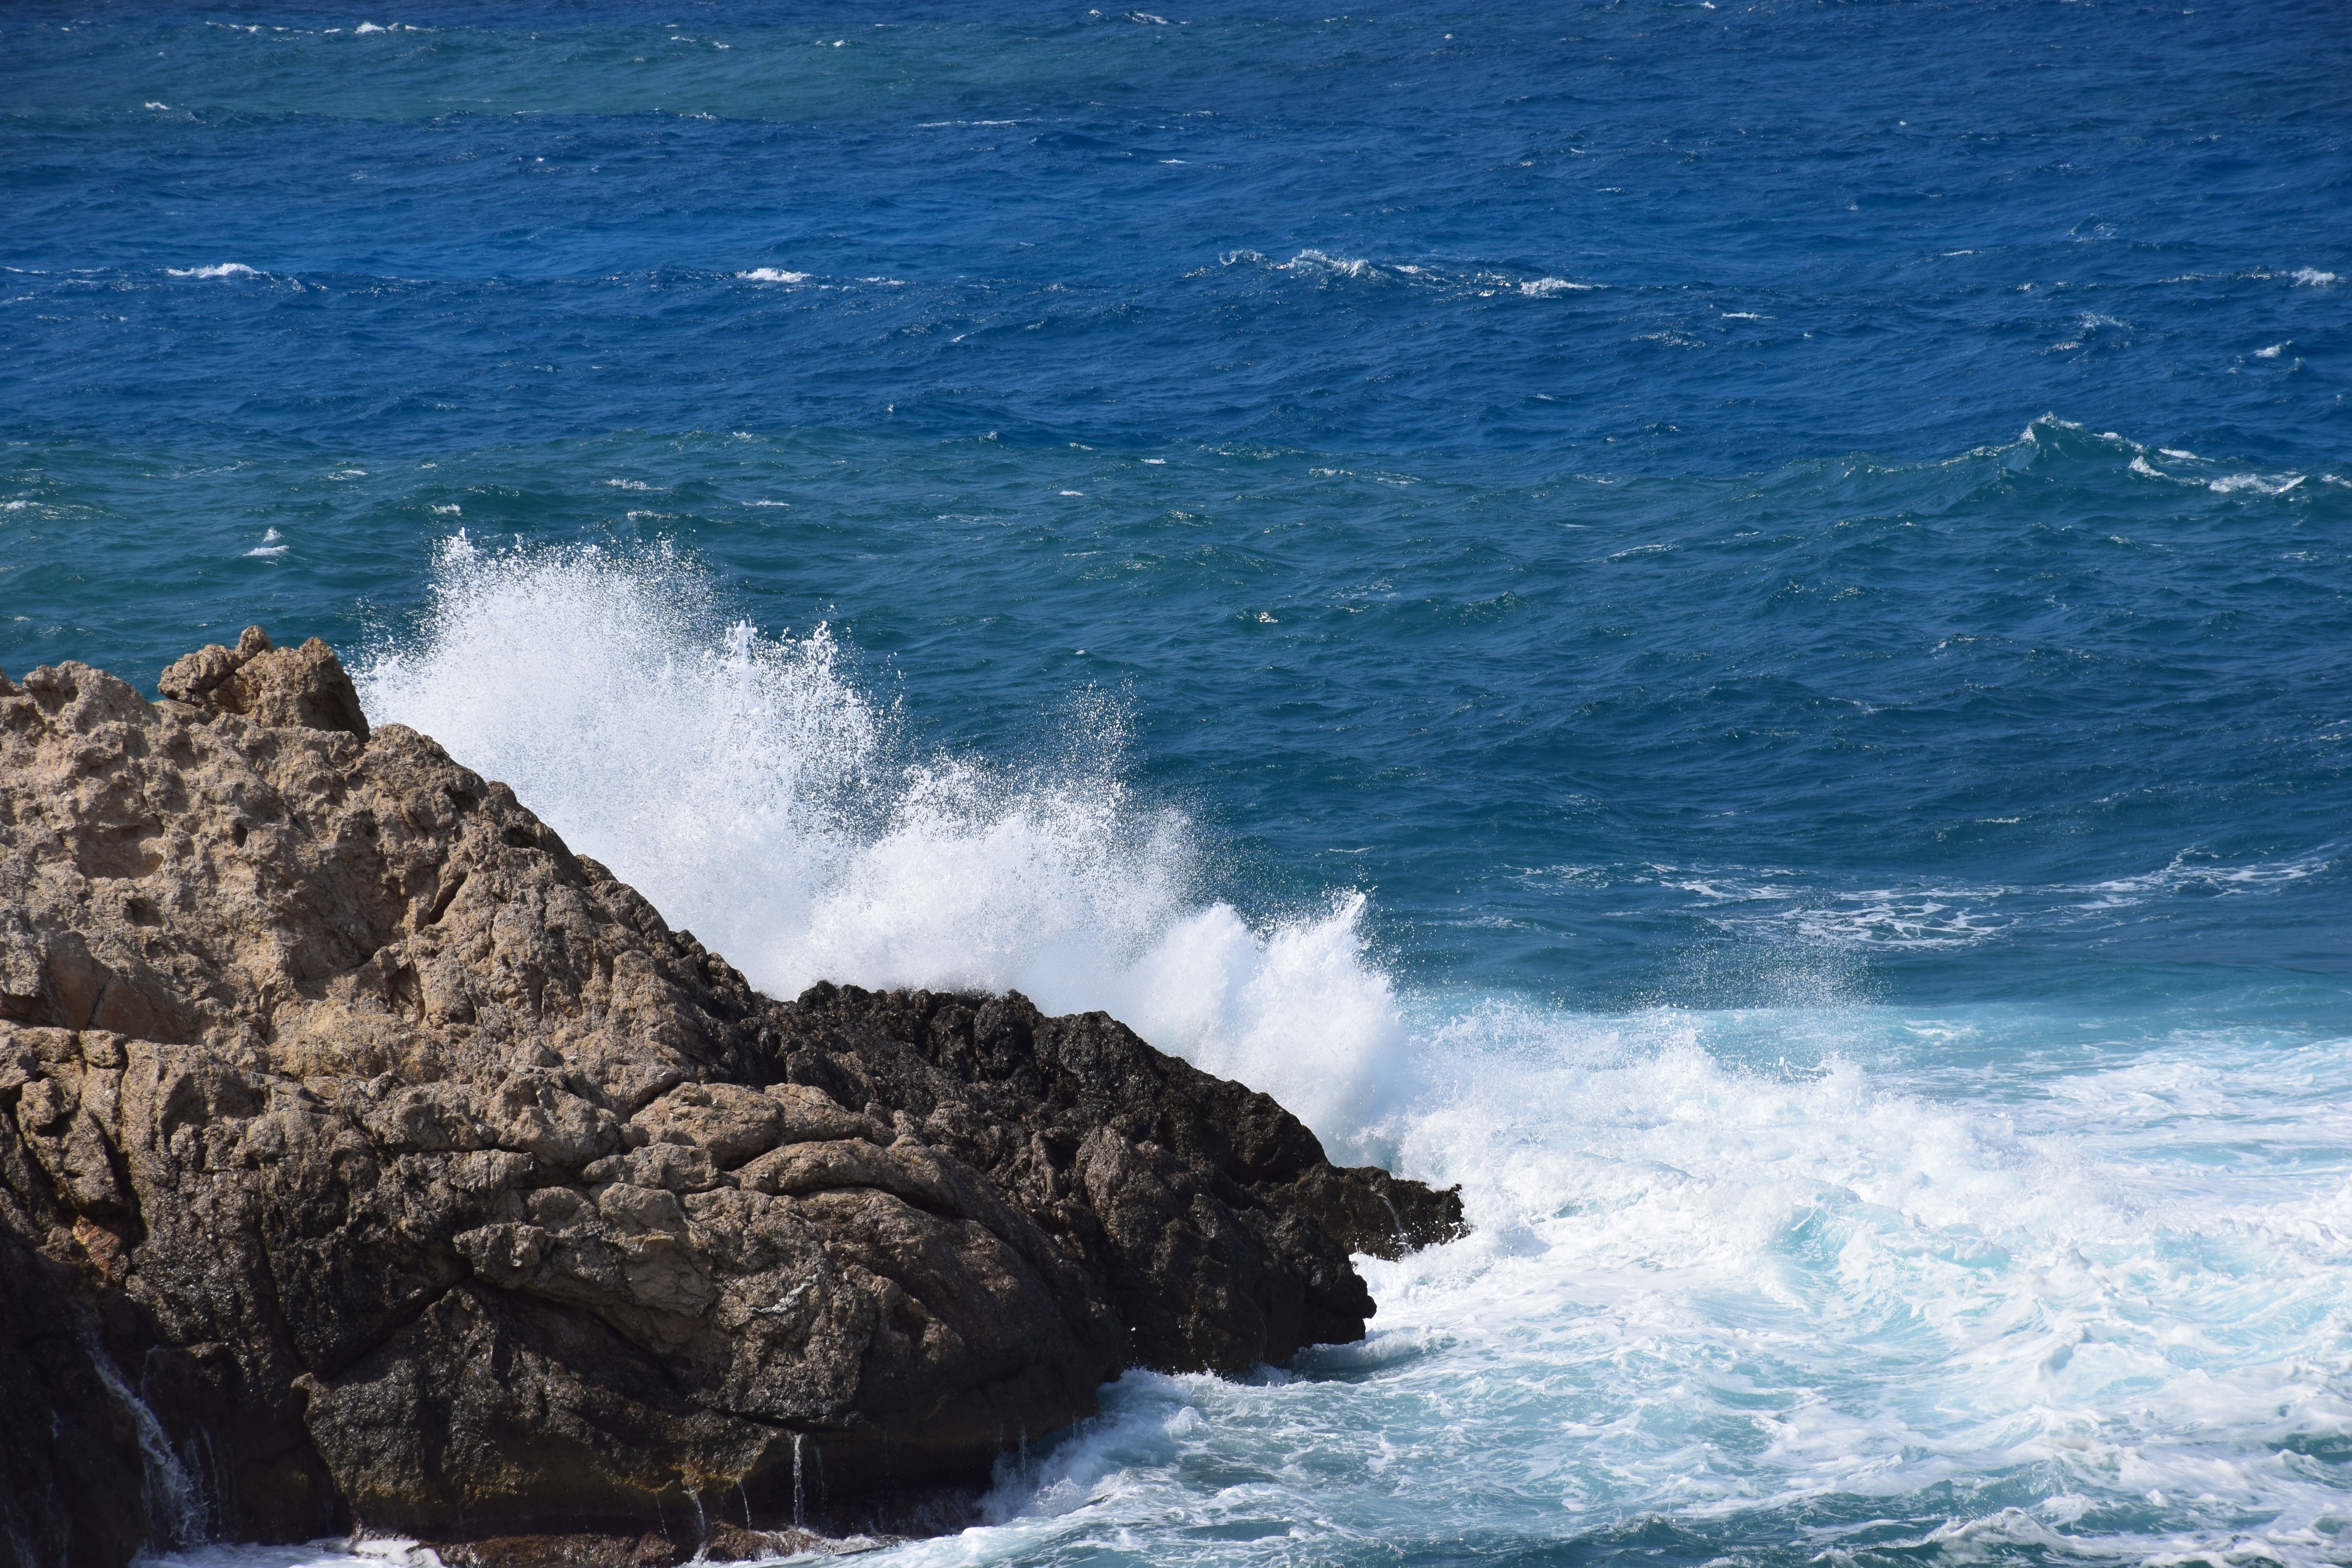
beach, sea, coast, water, rock, ocean, horizon, shore, wave, cliff, surf, cove, bay, blue, terrain, body of water, mallorca, cape, islet, wind wave